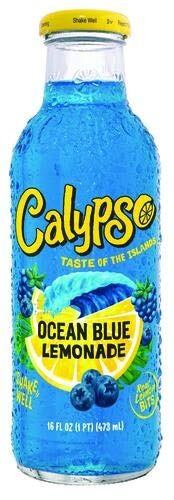
Item Name: Calypso Lemonades 16 Ounce Glass Bottles 6 Pack (Ocean Blue Lemonade)
Value: 96.0
Unit: Fl Oz

Price: 23.2